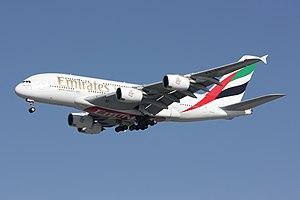
A380 A6-EDC de la compagnie Emirates en approche finale pour la 27R à Paris-Charles-de-Gaulle (CDG).
Emirates est une compagnie aérienne basée à Dubaï, actuellement la plus importante compagnie des Émirats arabes unis et du Moyen-Orient.